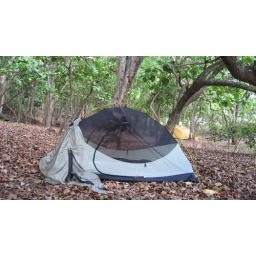
camp site under the trees by the beach